Fidesz

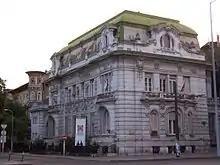
The former main office building of Fidesz

Fidesz narrowly lost the 2002 elections to the Hungarian Socialist Party, garnering 41.07% to the Socialists' 42.05%. Fidesz had 169 members of the National Assembly, out of a total of 386. Immediately after the election, they accused the opponents of electoral fraud. The 2002 Hungarian municipal elections saw again huge Fidesz losses.